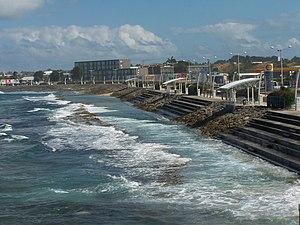
Le boulevard du centre ville longeant le littoral - Le Moule, Guadeloupe